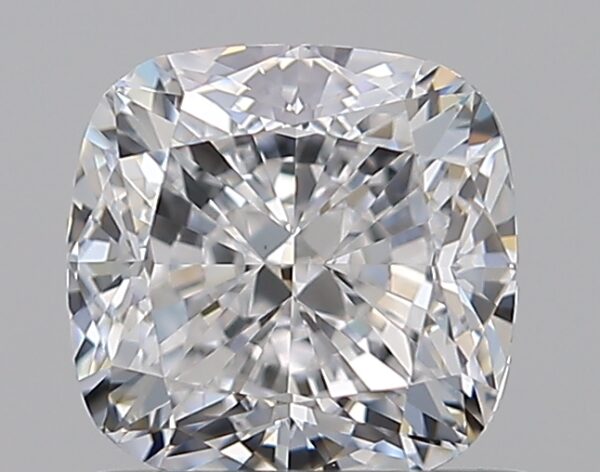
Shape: cushion
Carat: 1
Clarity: VVS2
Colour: D
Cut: EX
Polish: EX
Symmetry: EX
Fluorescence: F
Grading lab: GIA
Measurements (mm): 5.59 x 5.47 x 3.8